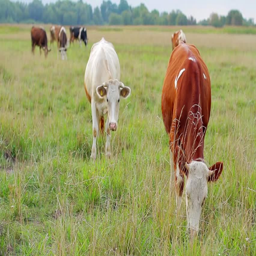
cows graze in the village on the field